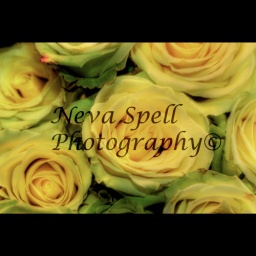
roses in yellow